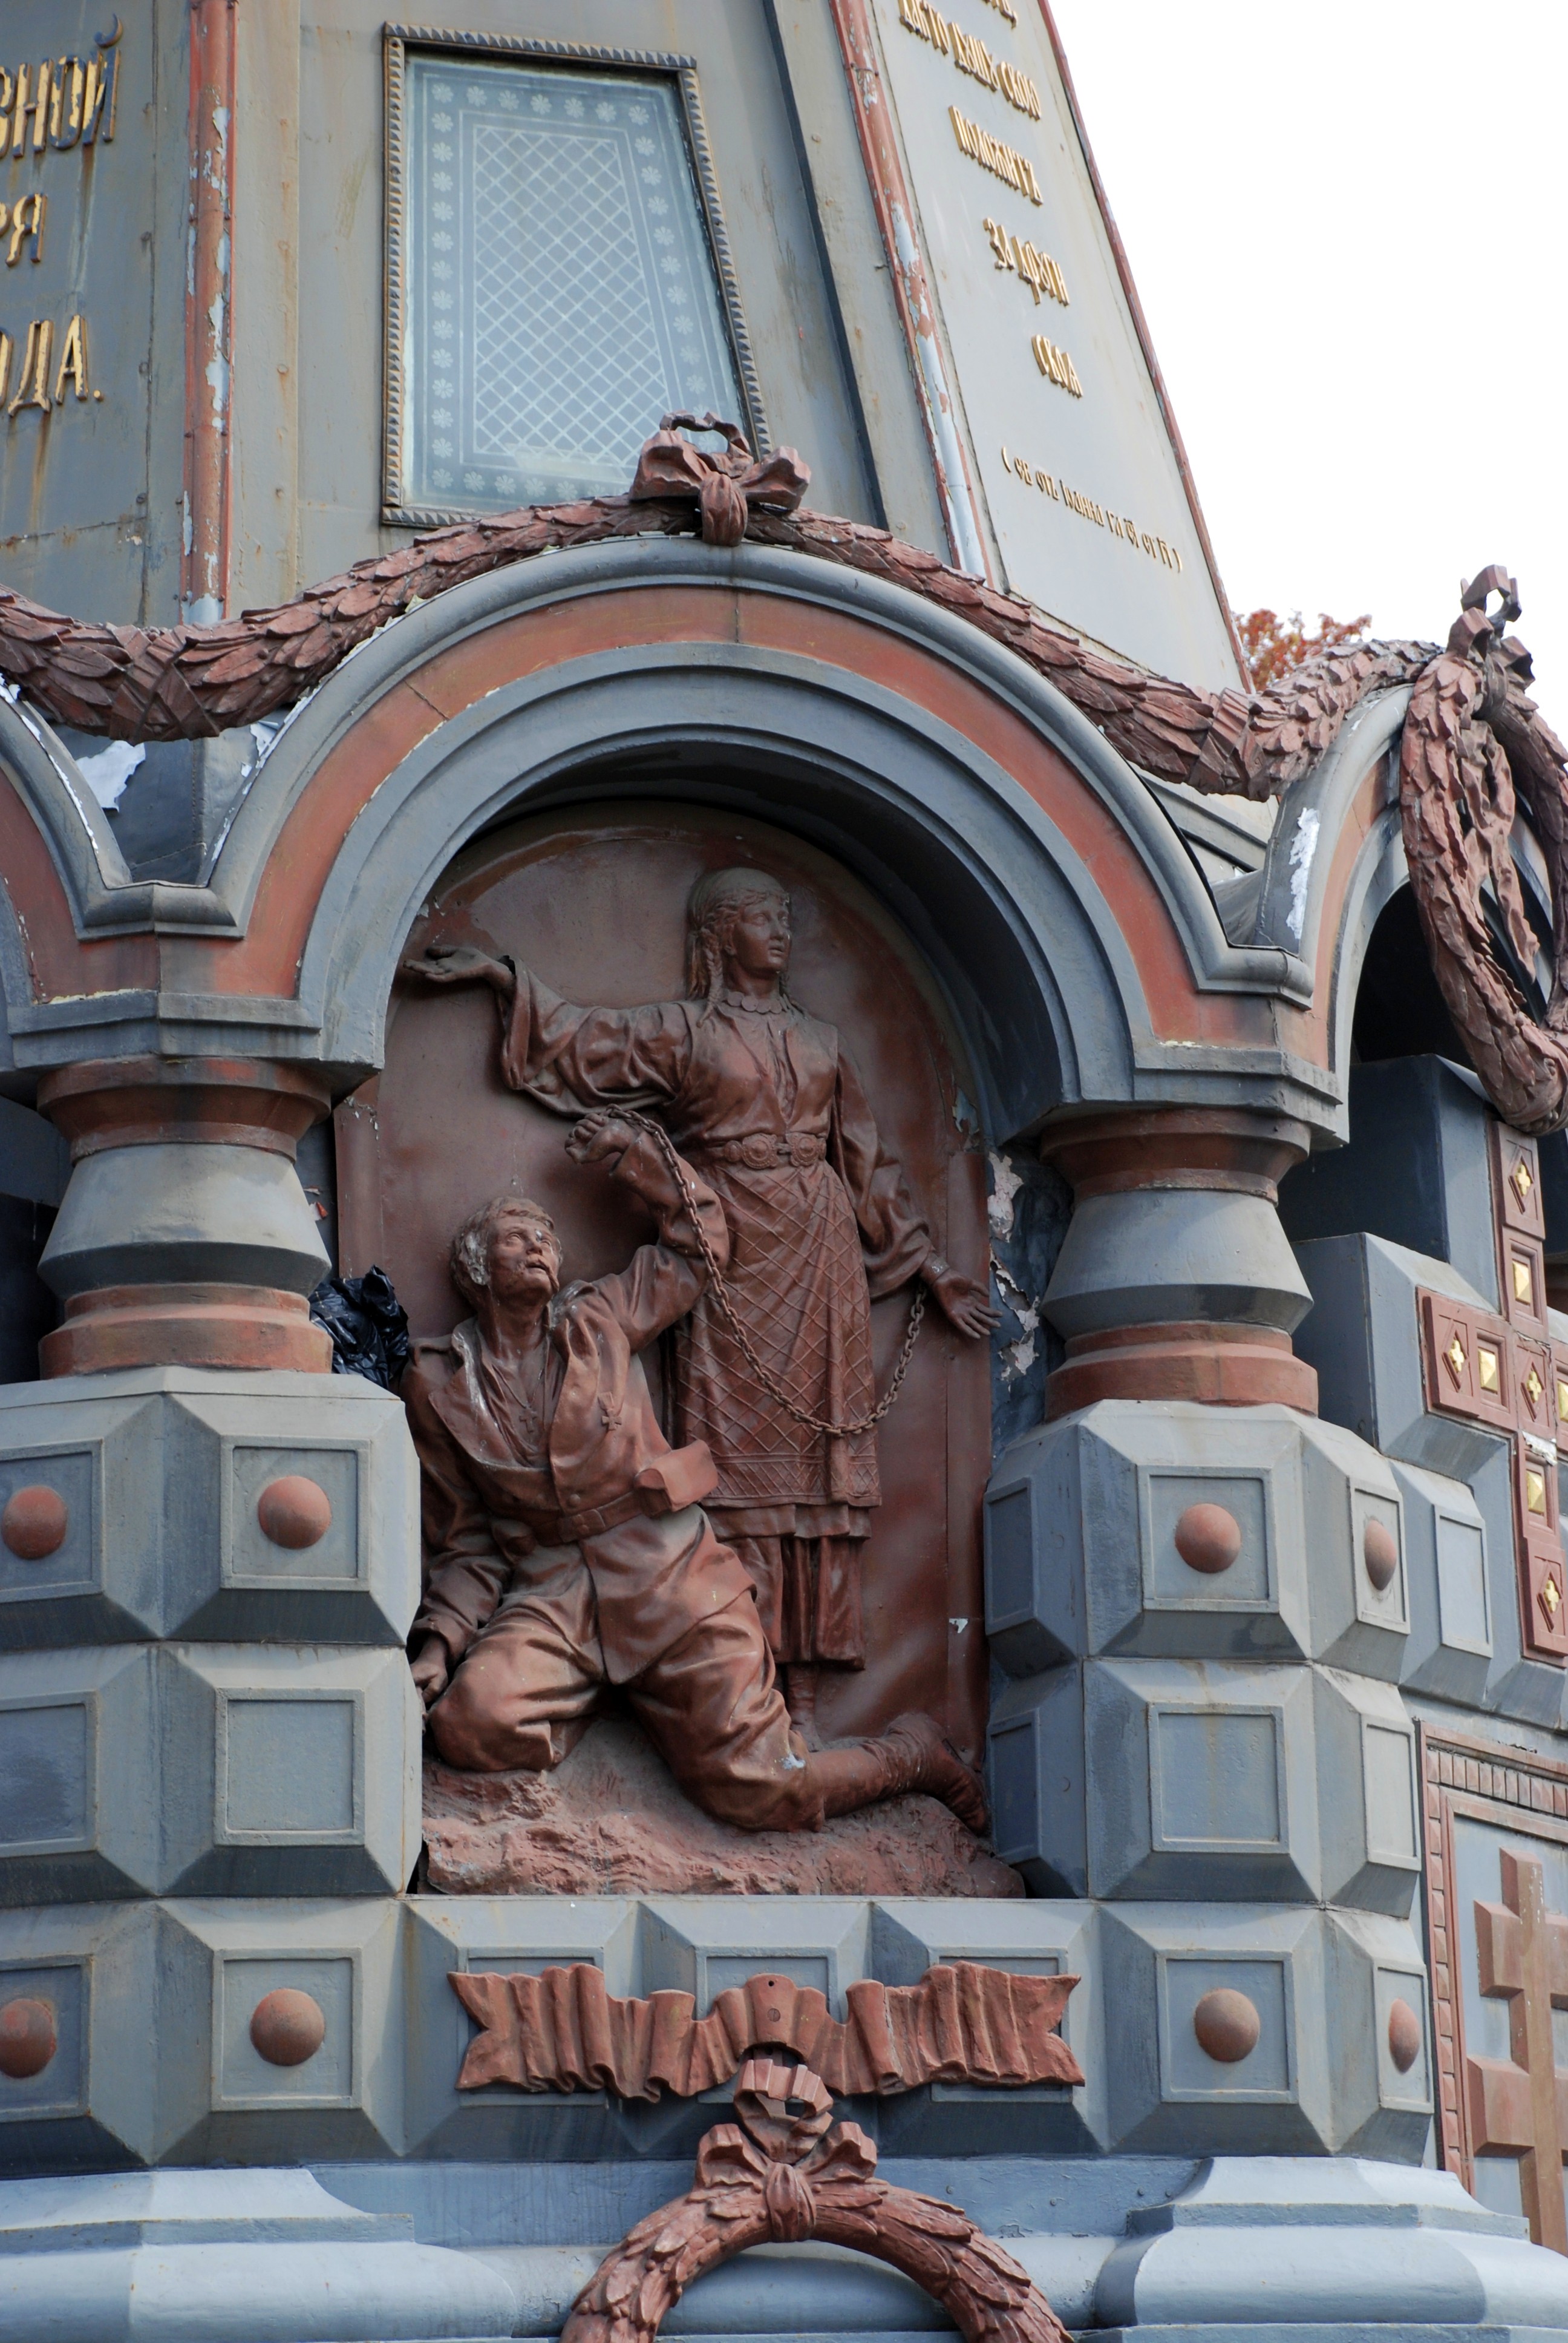
architecture, city, monument, cityscape, statue, arch, landmark, facade, nikon, place of worship, sculpture, art, cool image, temple, moscow, carving, russia, d80, cityscapes, moskau, nikond80, moscou, ancient history